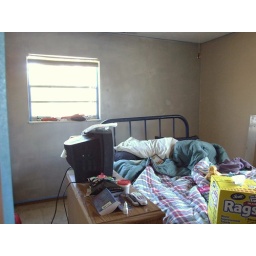
The tan walls look GREAT in comparison to the silver one.